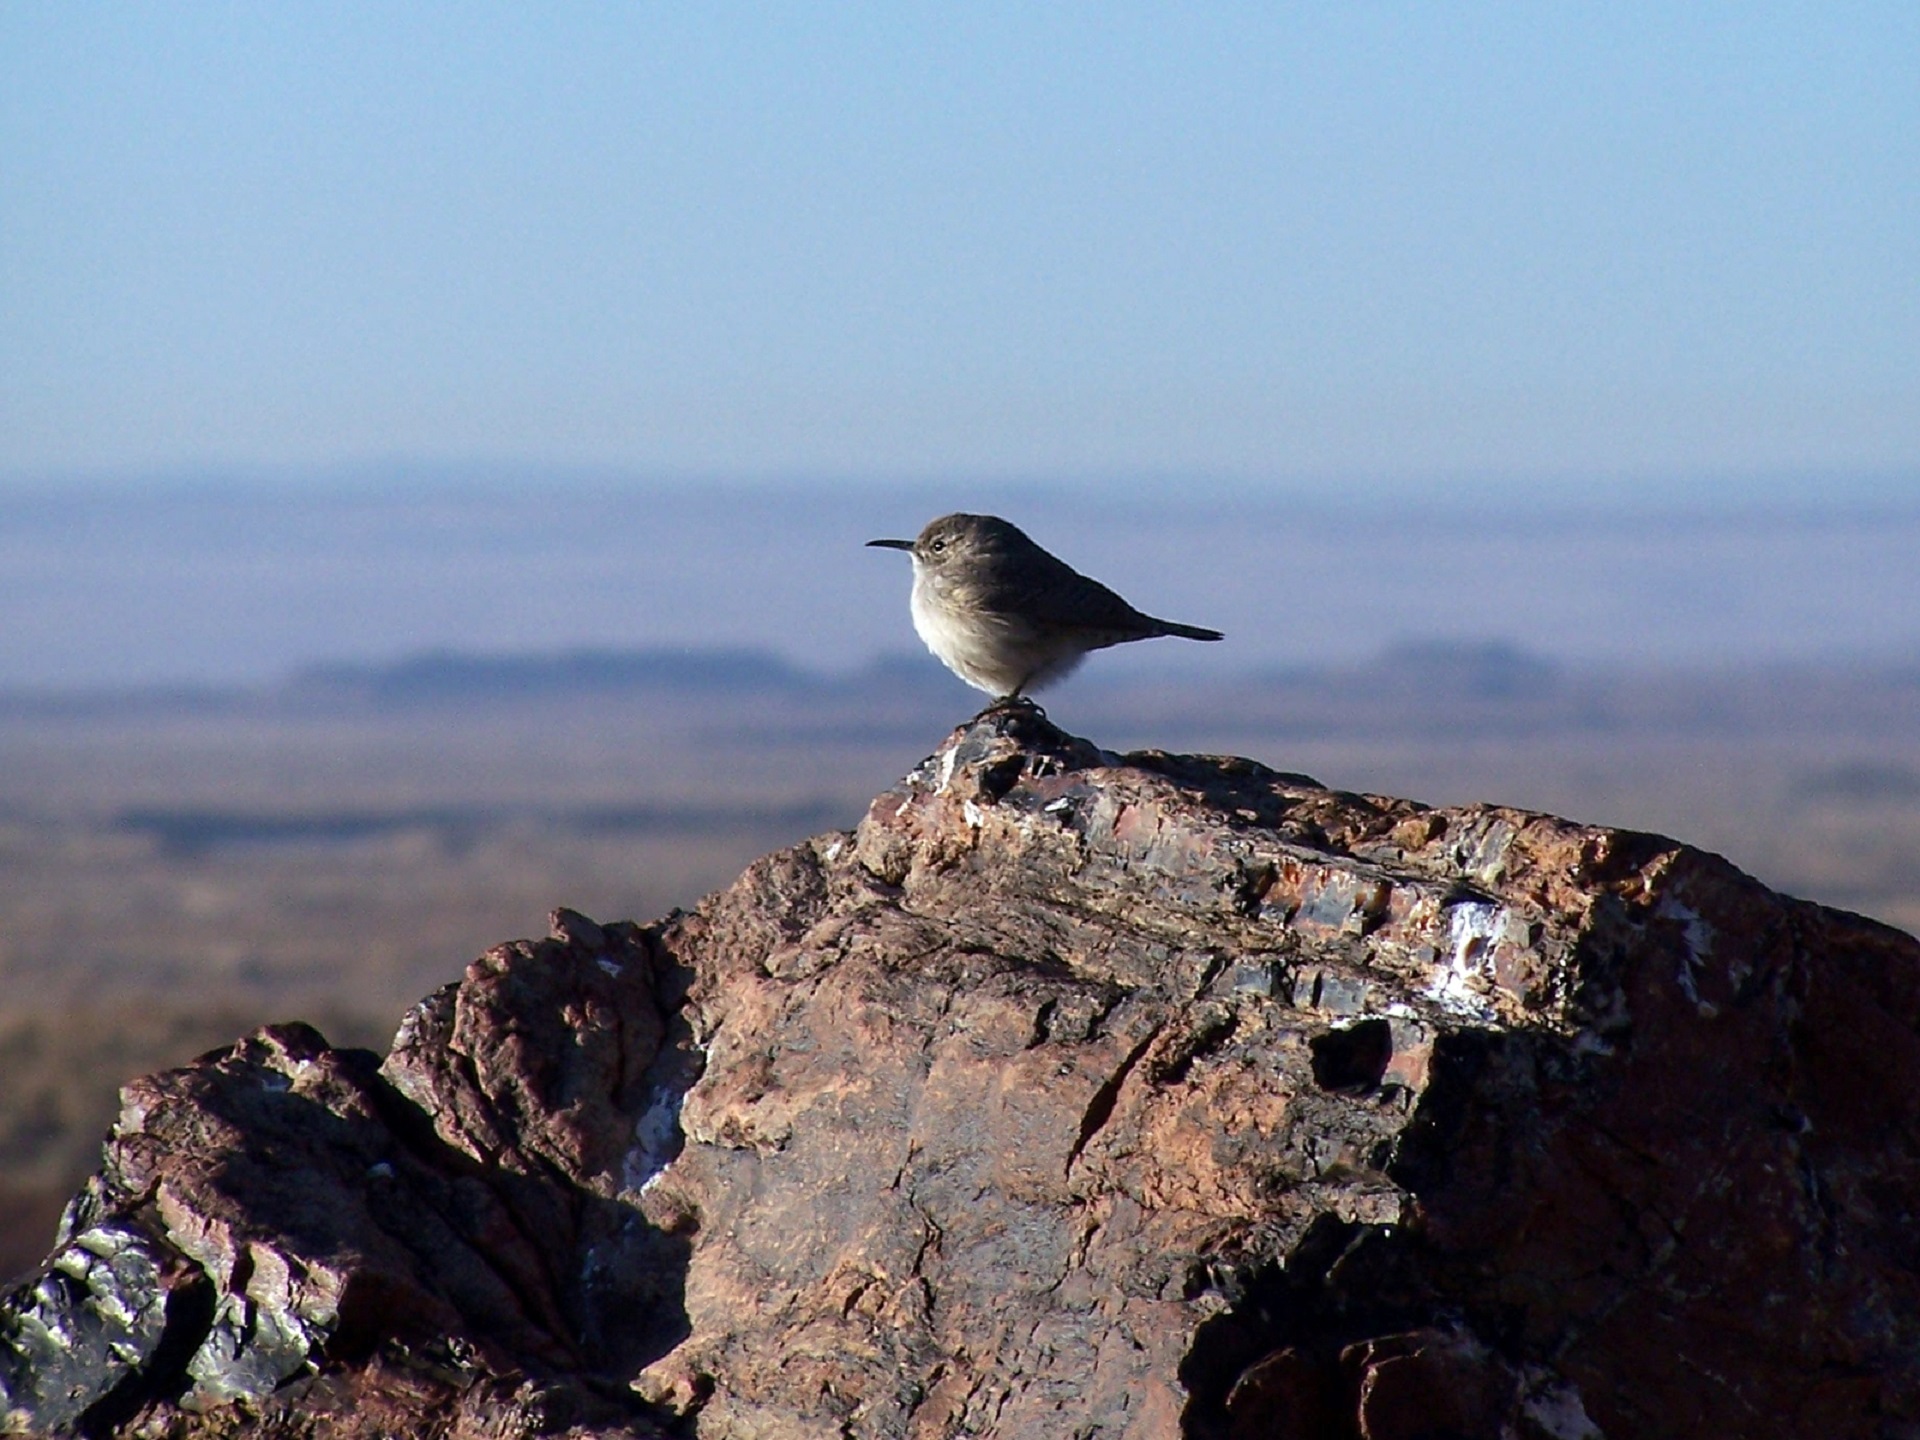
sea, nature, rock, bird, wildlife, portrait, small, fauna, outdoors, vertebrate, perched, rock wren, perching bird